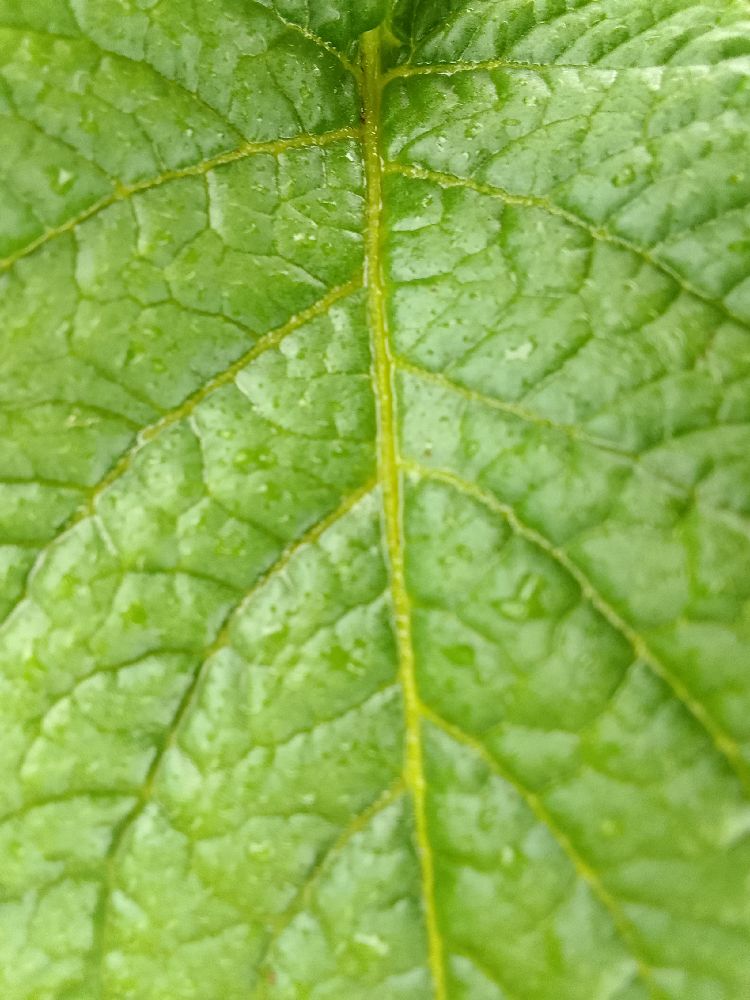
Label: Healthy